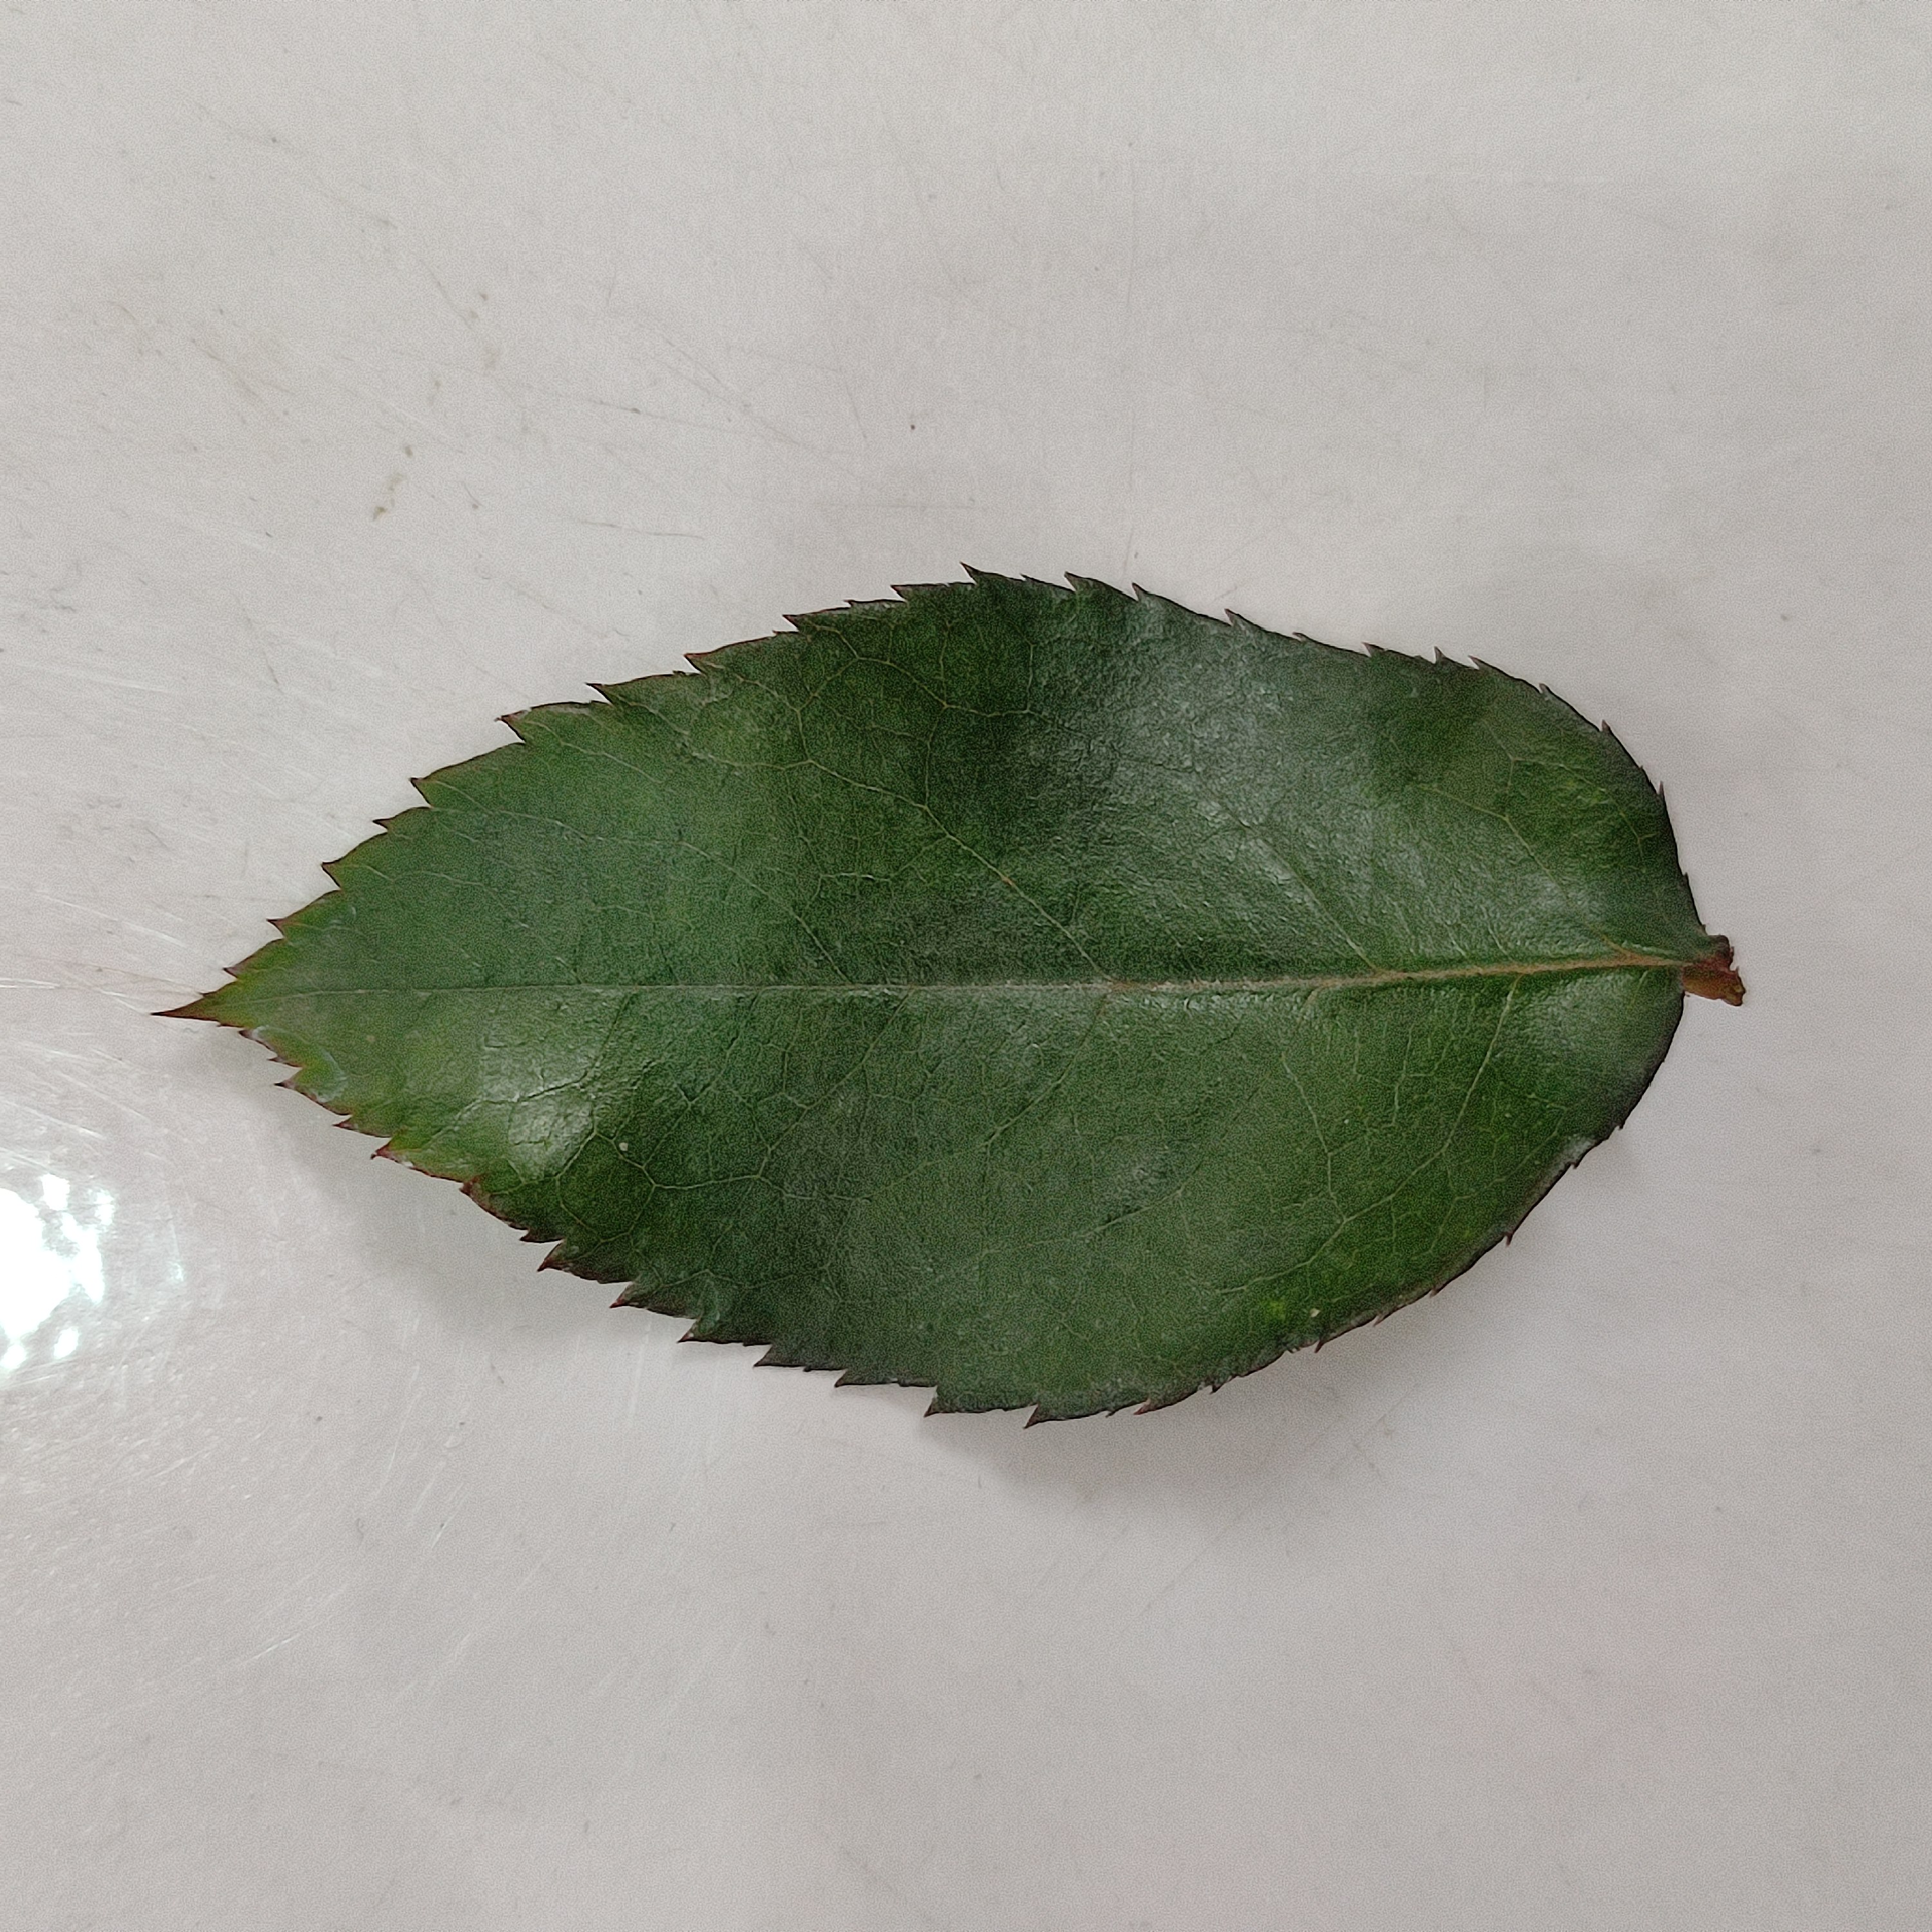
Label: Healthy Leaf